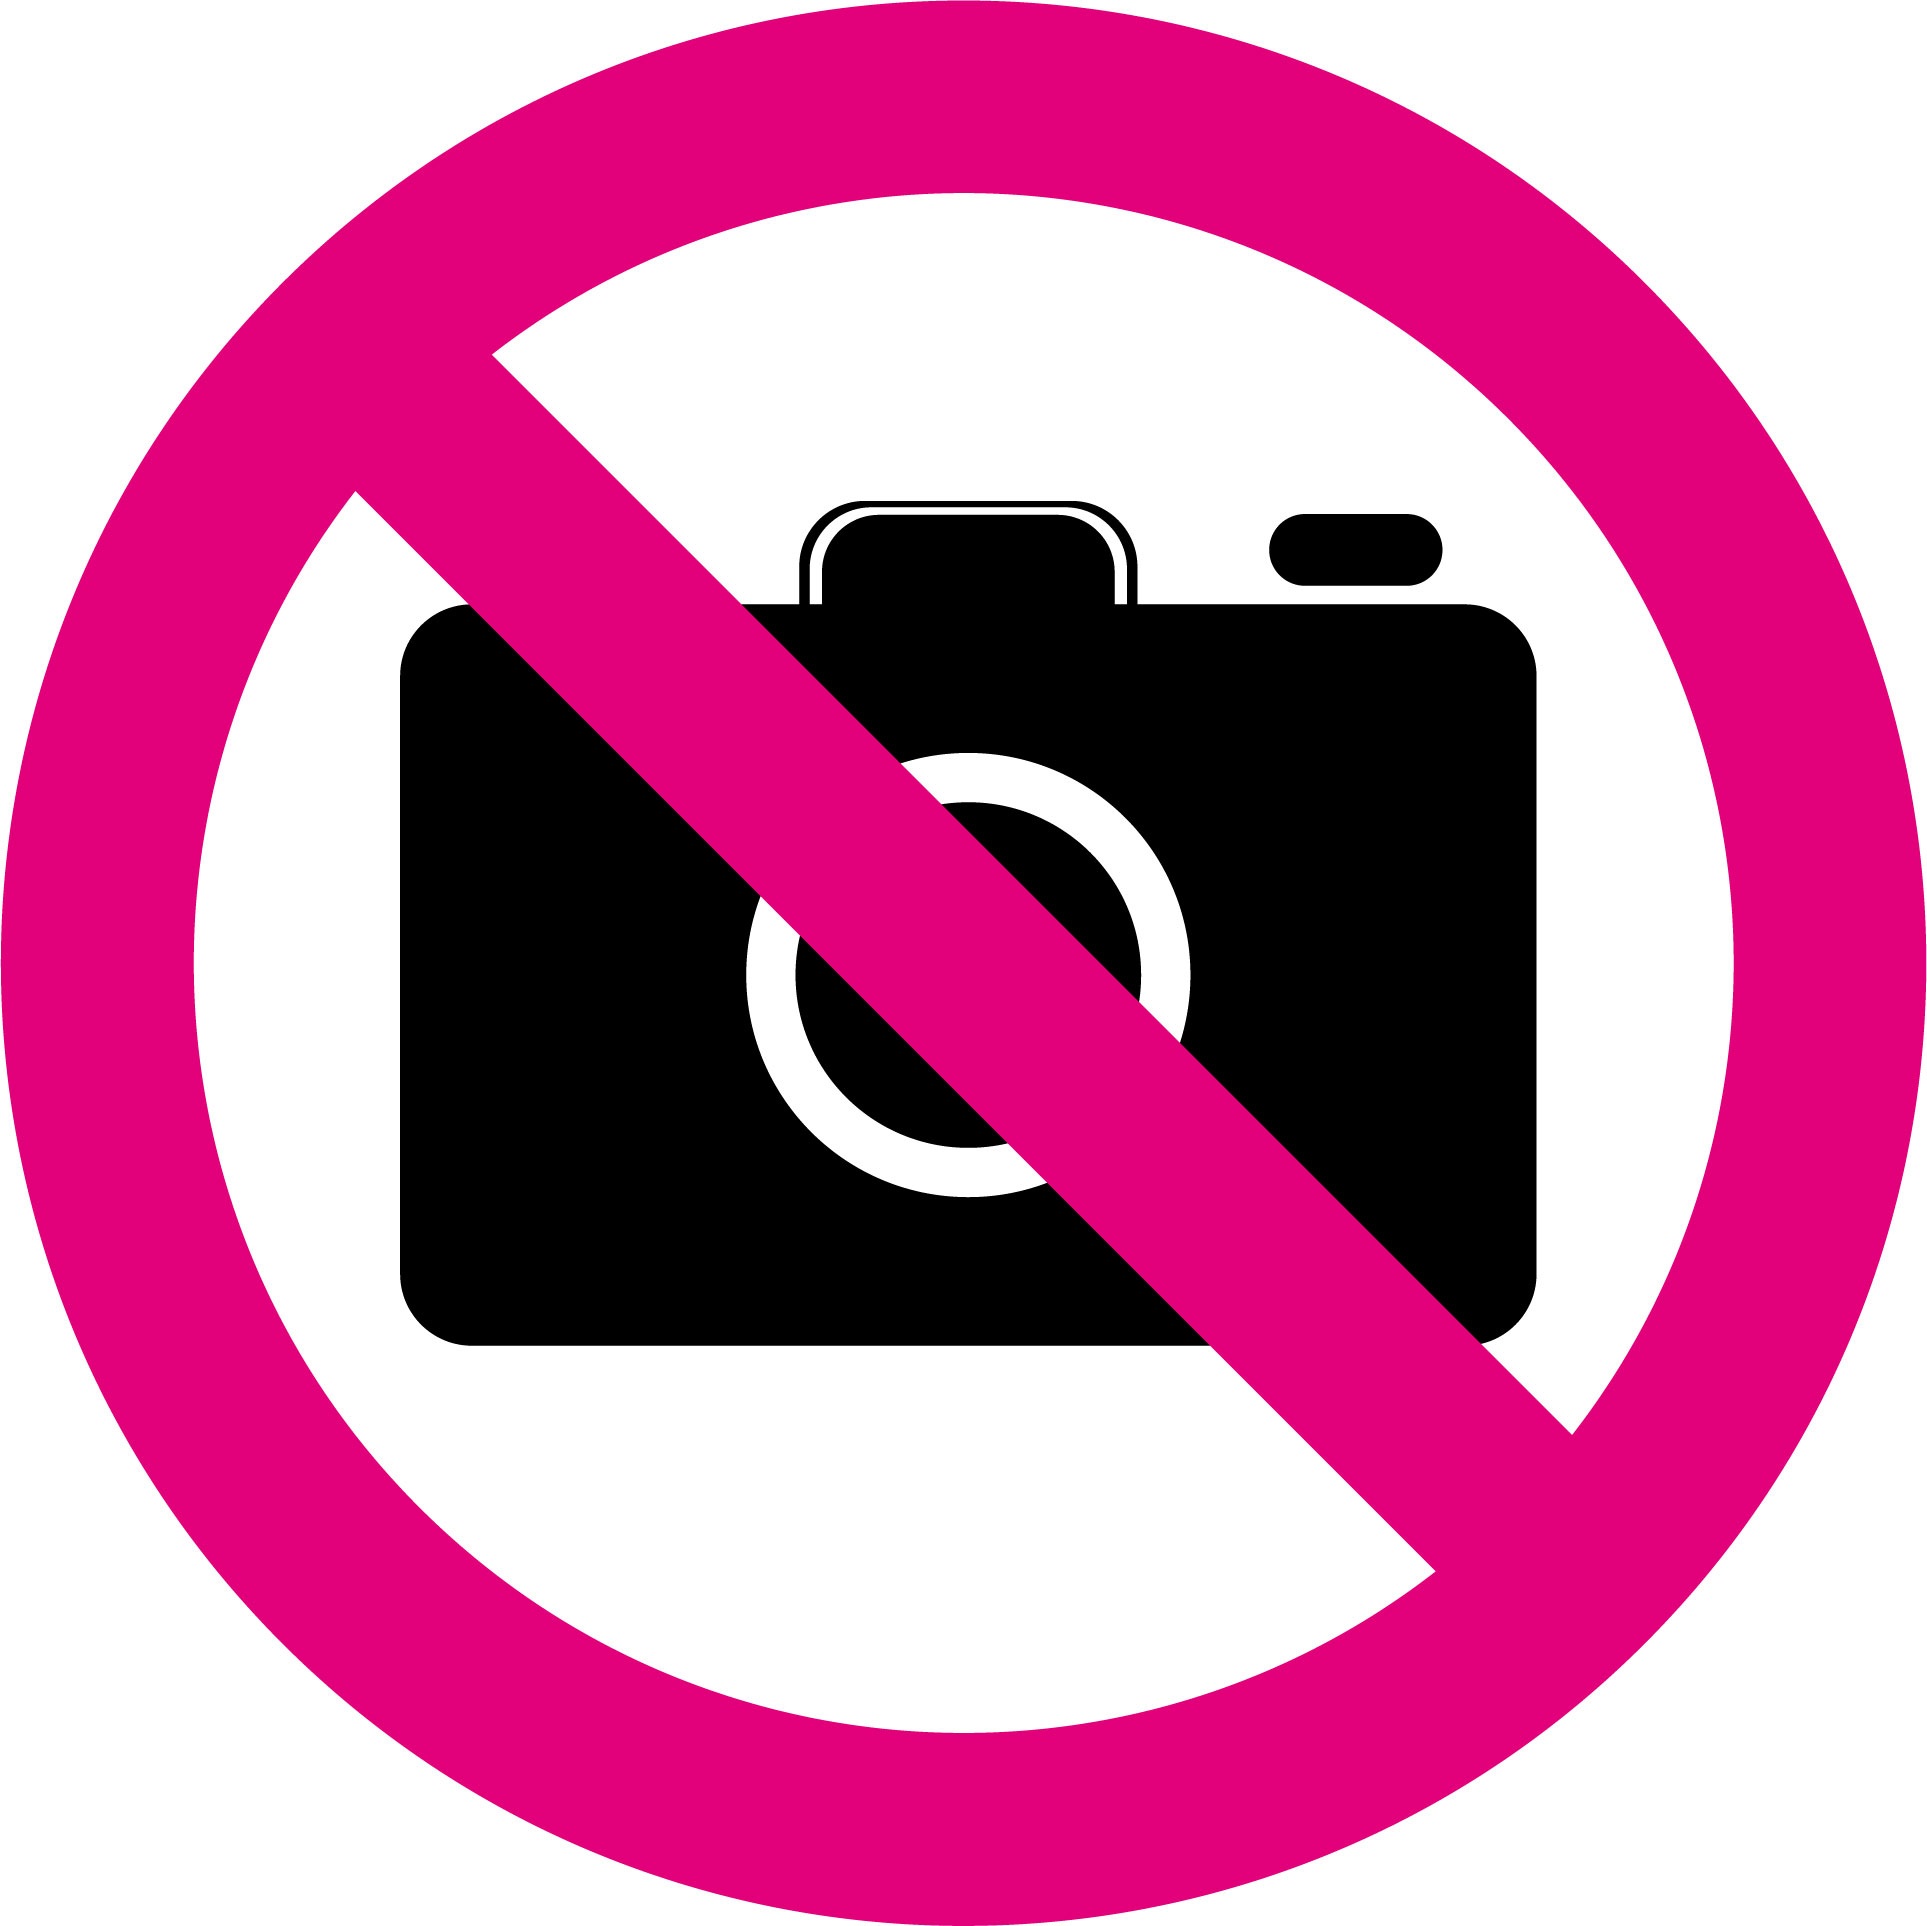
number, line, circle, artwork, brand, font, illustration, logo, text, diagram, forbidden, shape, panels, clip art, no signs, photo prohibited, prohibit photographing, defence to photograph